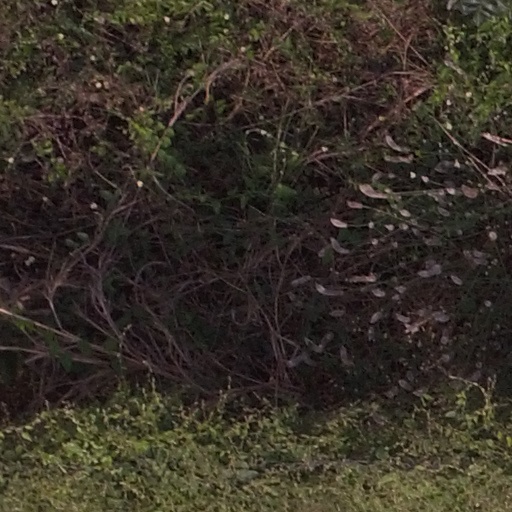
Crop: maize; corn